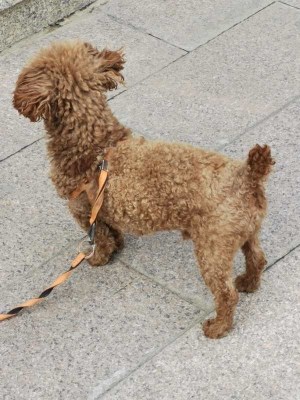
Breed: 7449-n000128-teddy